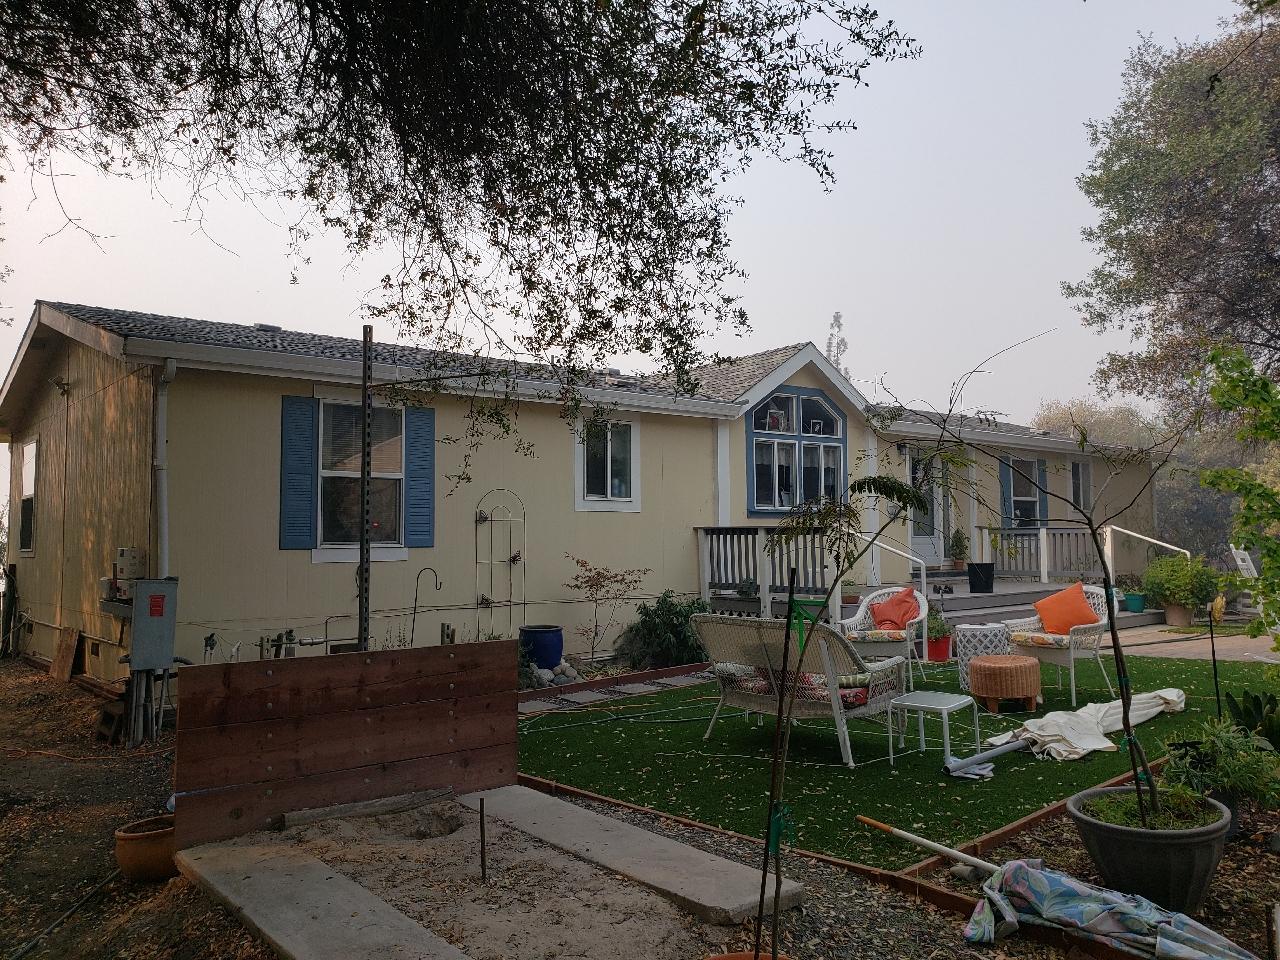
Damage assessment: no_damage